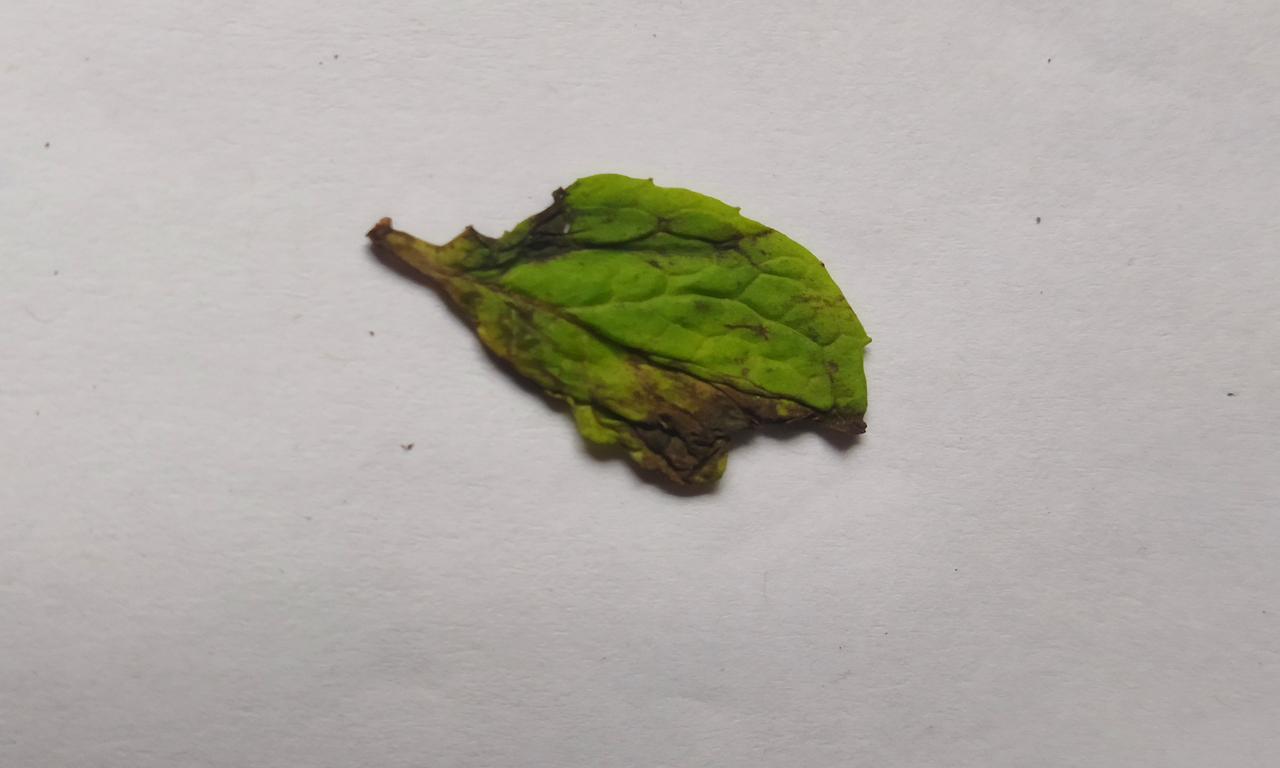
Label: Spoiled